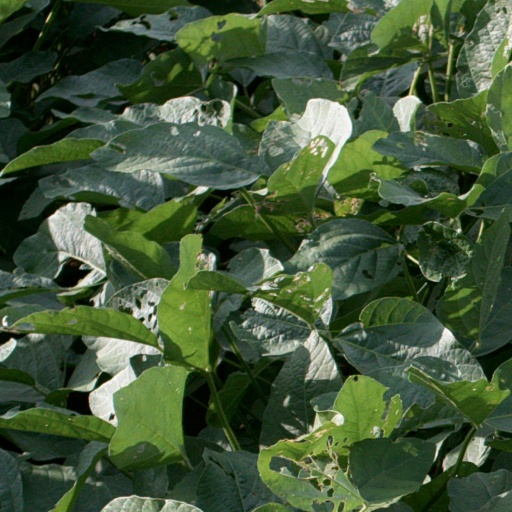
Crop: soybean